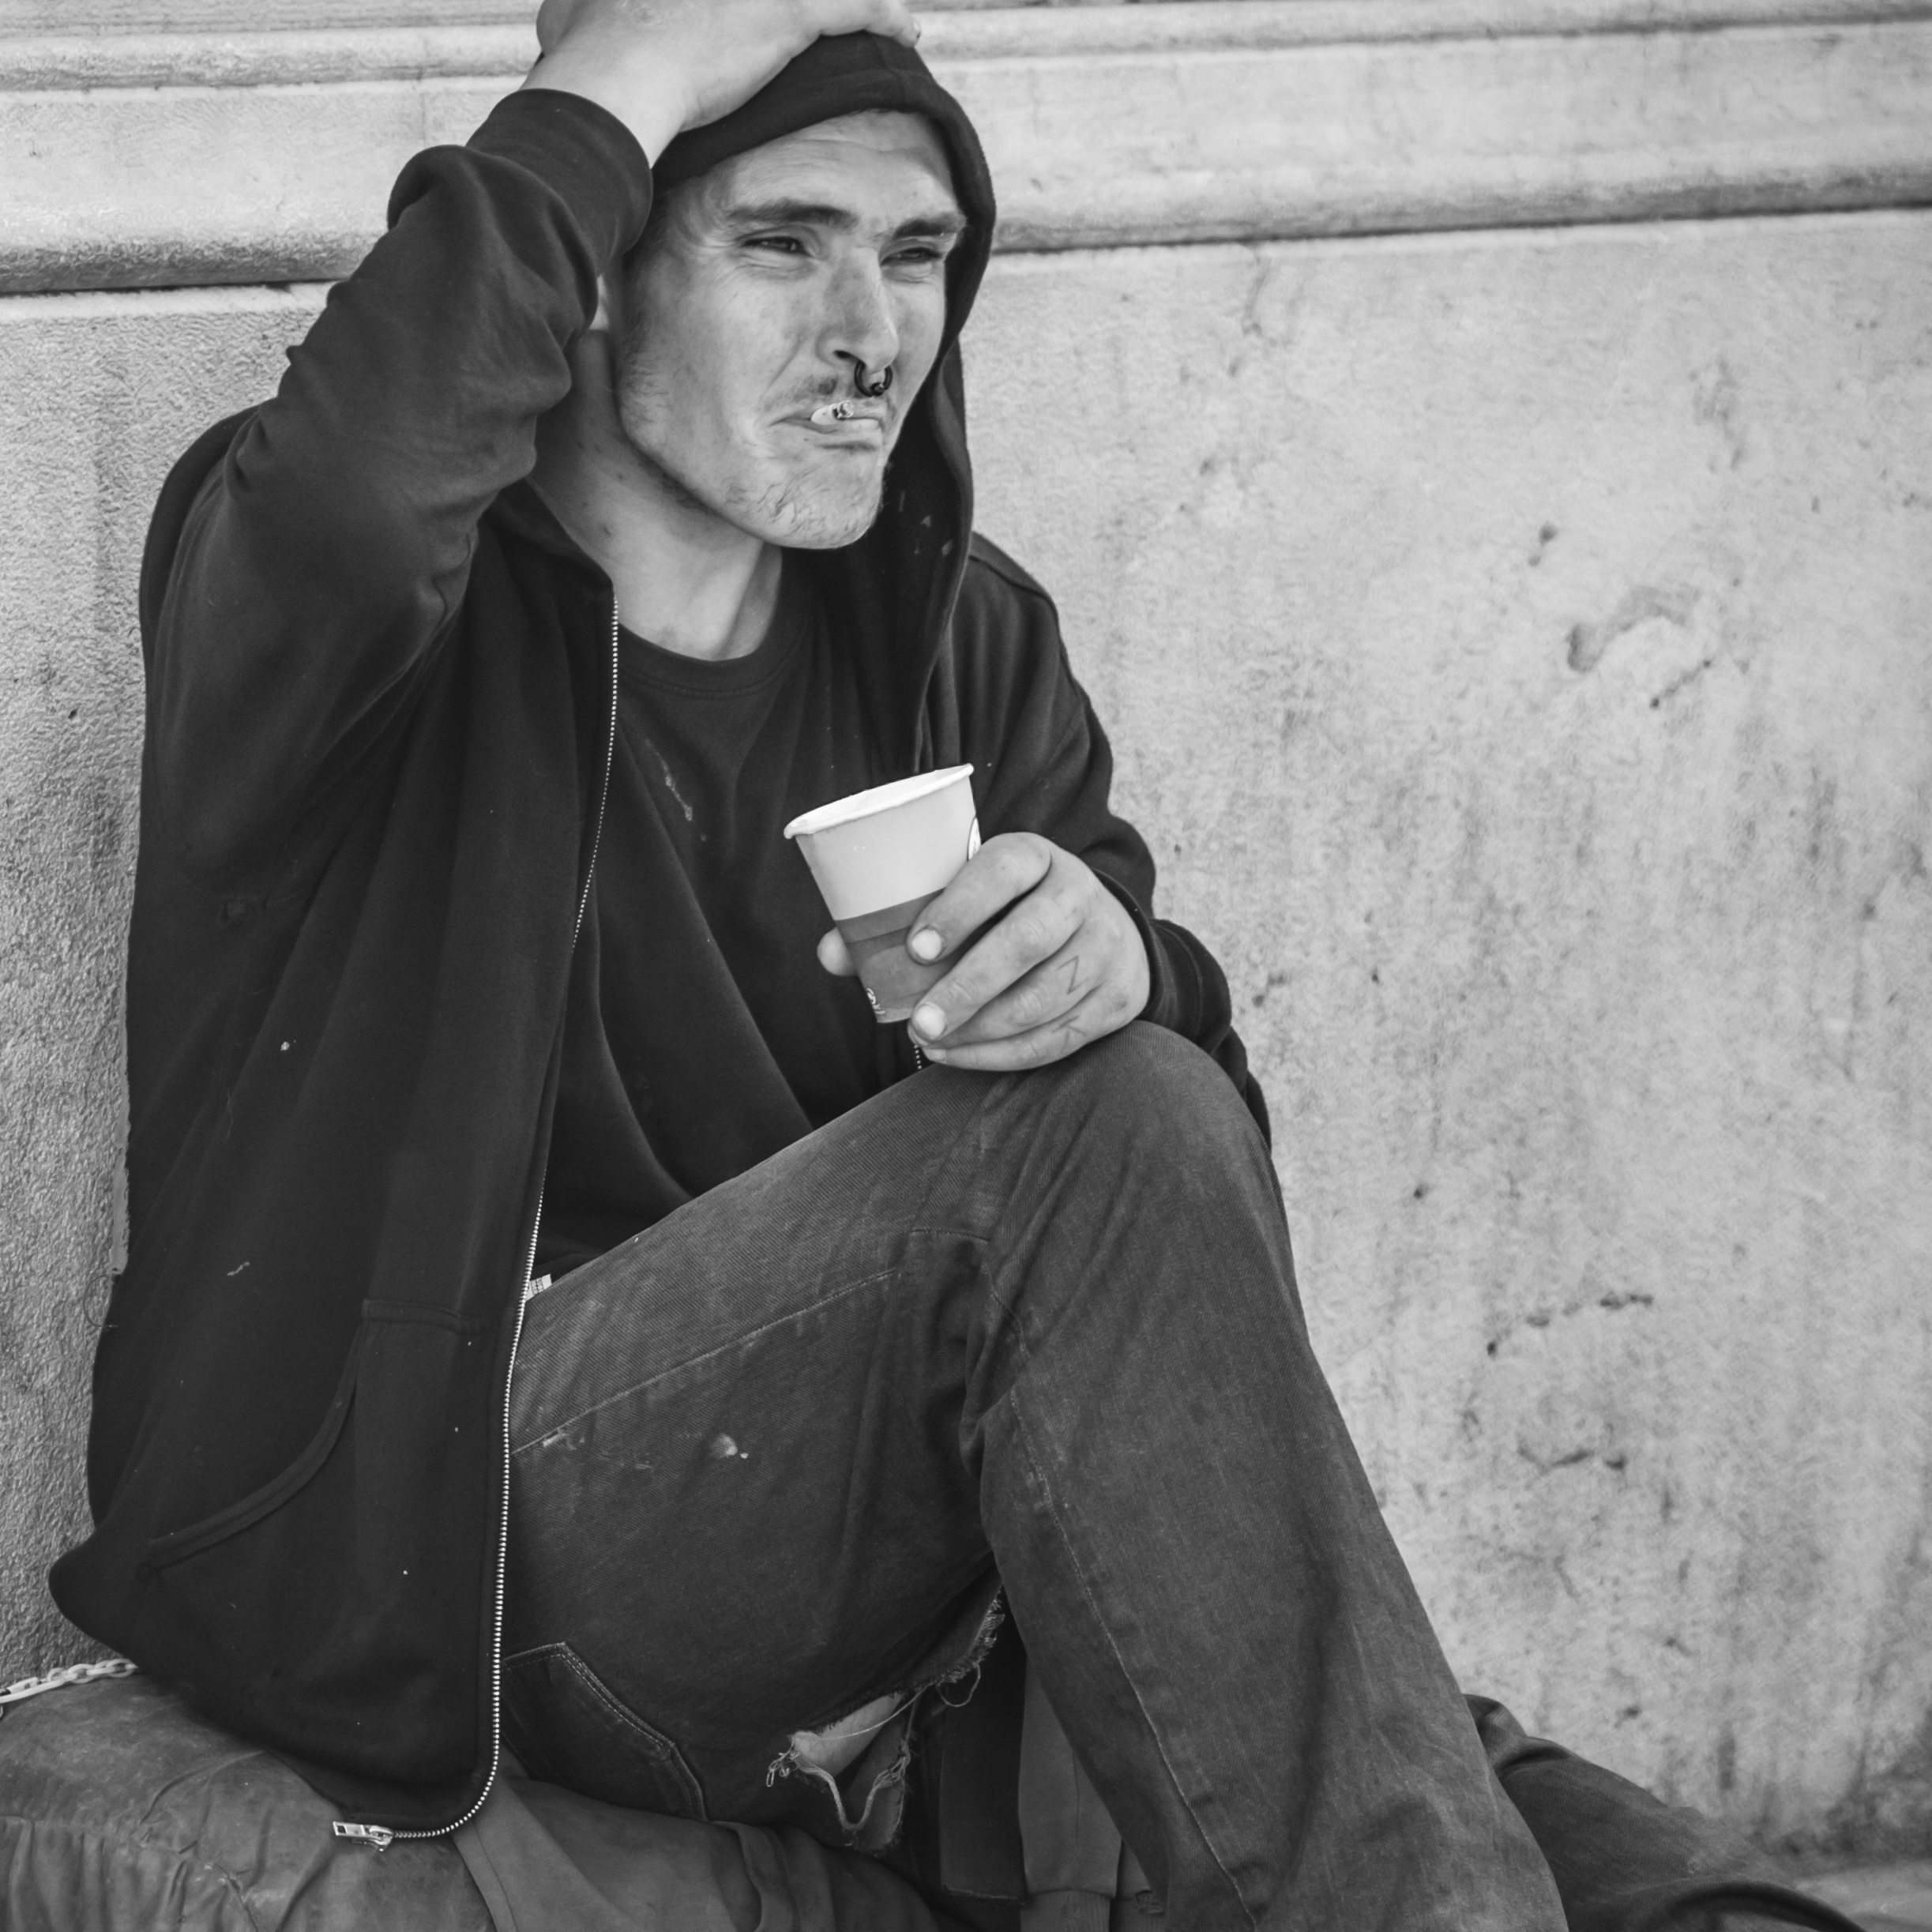
man, person, black and white, people, woman, white, street, photography, male, portrait, sitting, profession, black, monochrome, lady, barcelona, son, homeless, photograph, image, lying, ask, alms, monochrome photography, portrait photography, human positions